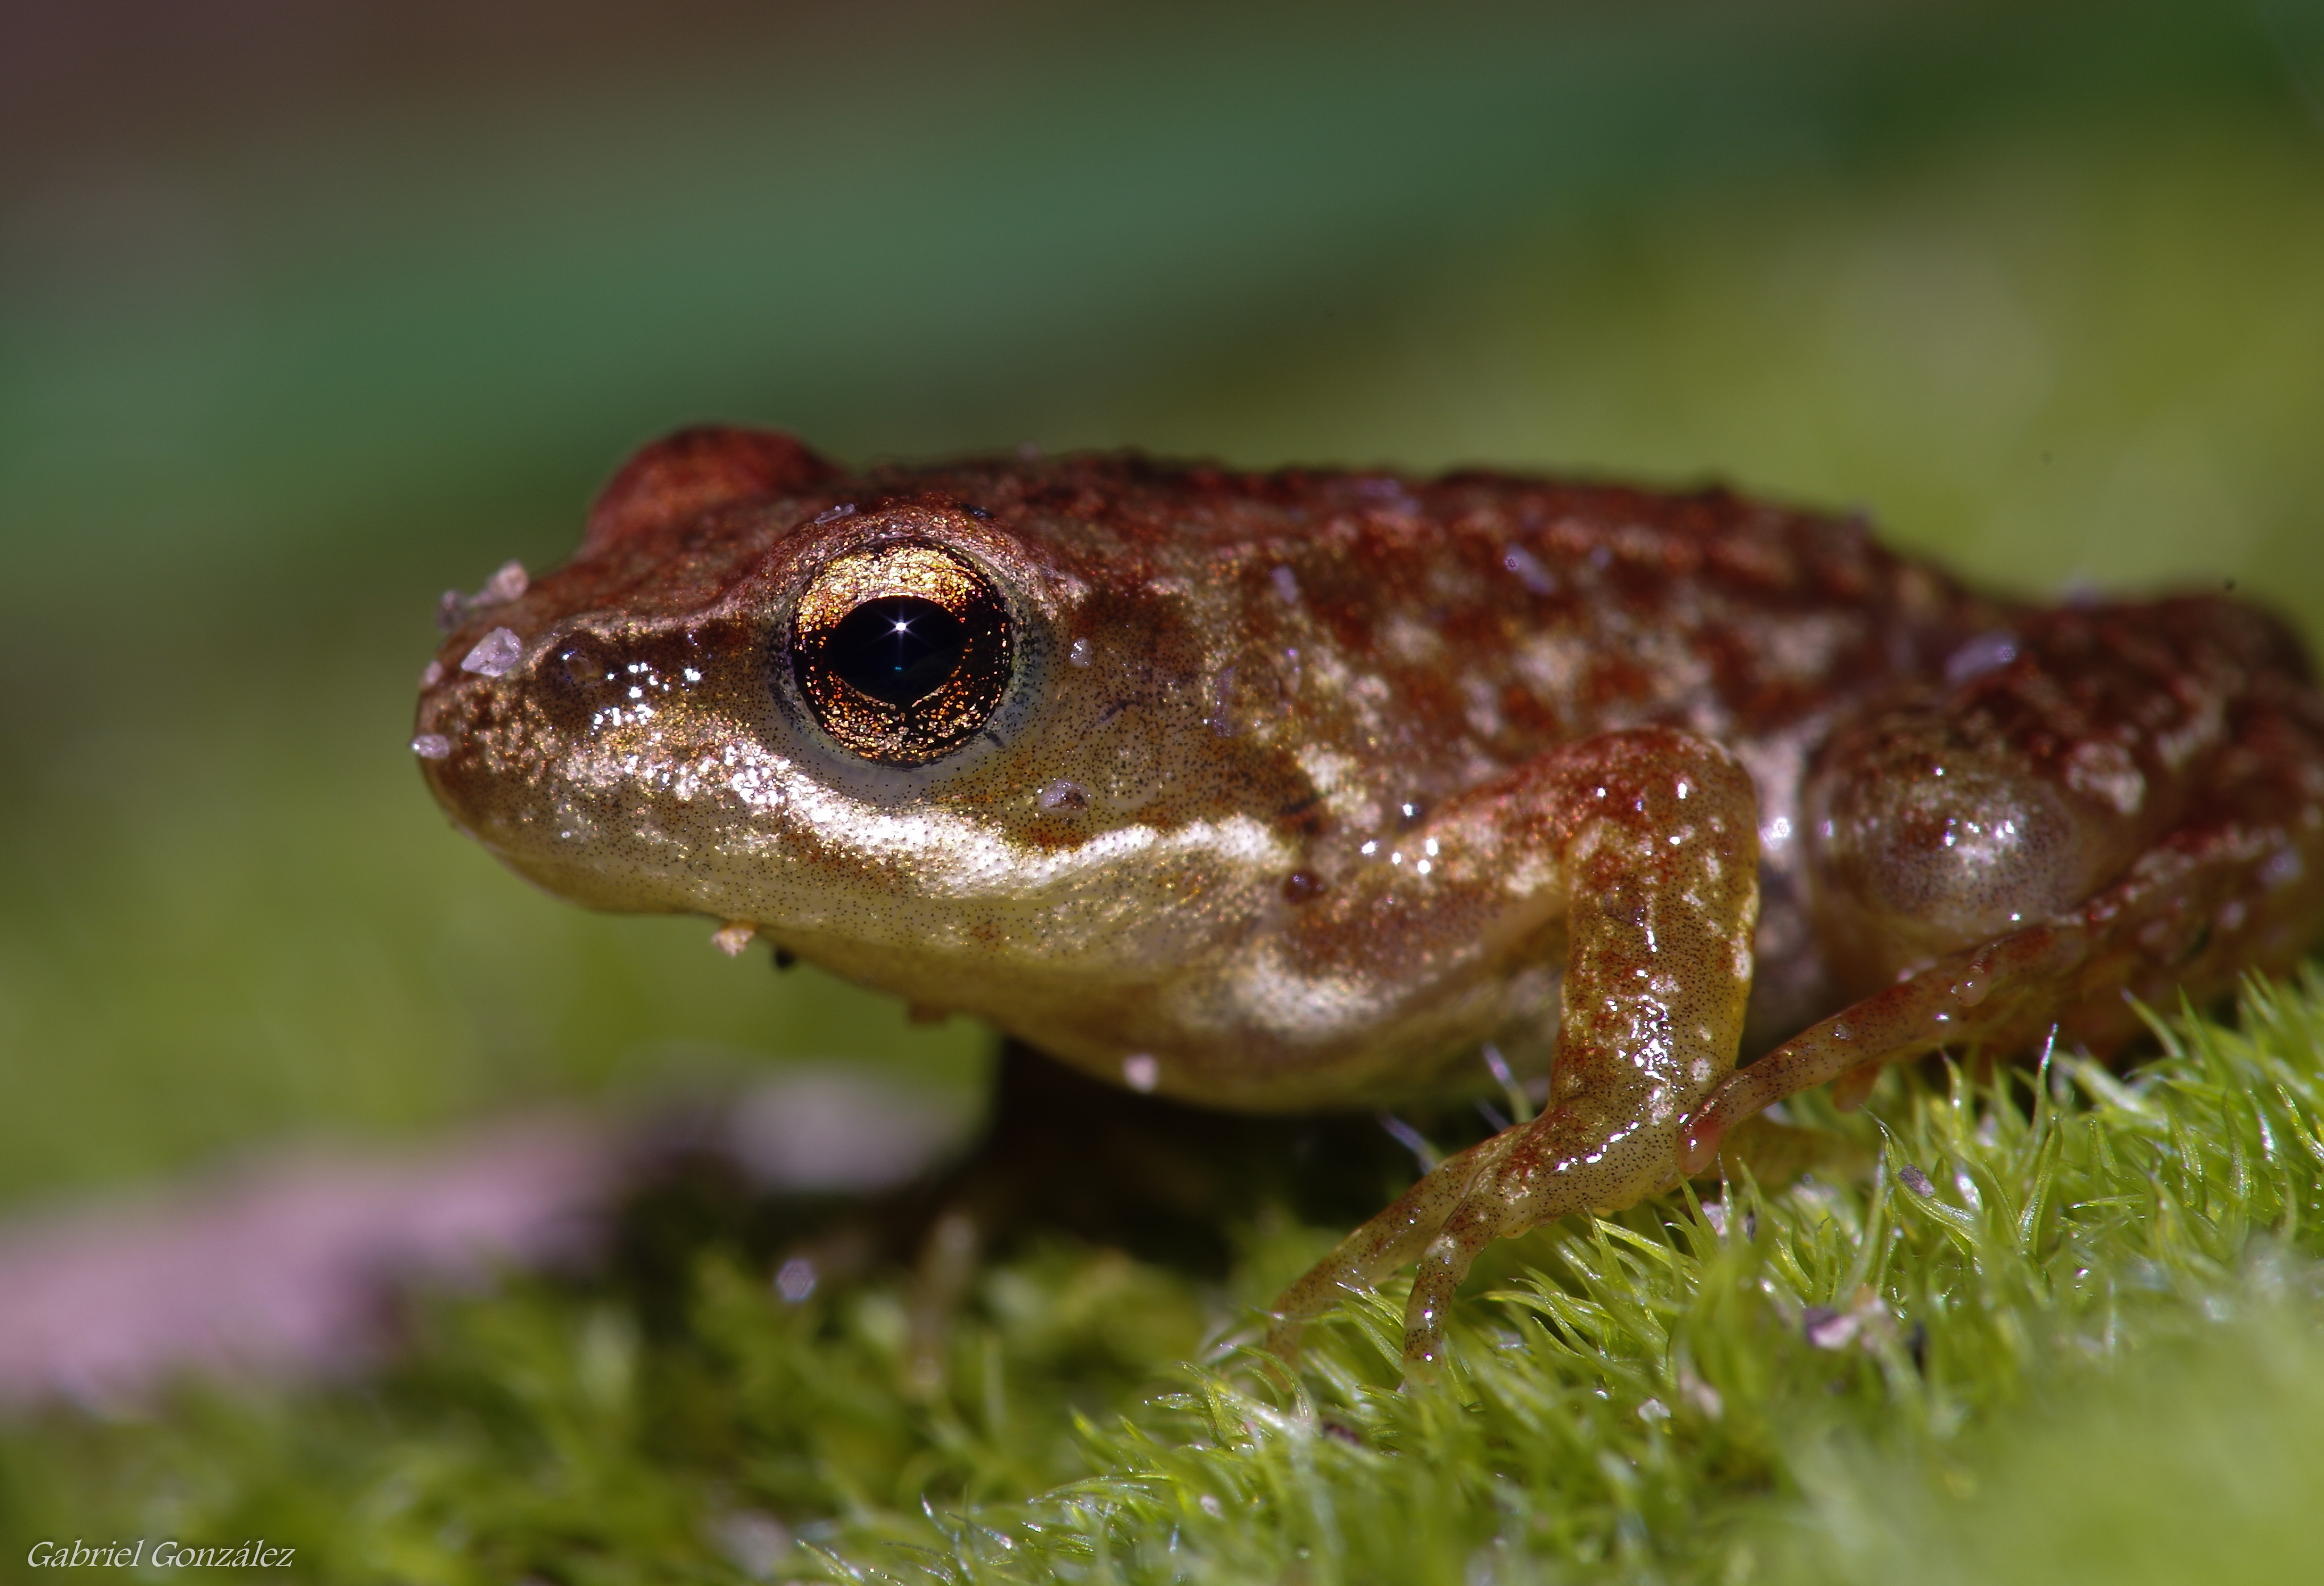
nature, wildlife, macro, frog, toad, amphibian, fauna, close up, animals, vertebrate, newt, naturaleza, galicia, pontevedra, espana, rana, ggl1, gaby1, animales, raynox250, pentaxk30, superparagon135mm, macro photography, pontevedragaliciaespa a, bullfrog, ranidae, salamandridae, lissotriton, smooth newt